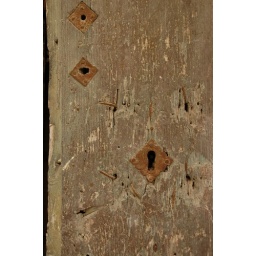
Metal keyholes in old wooden door